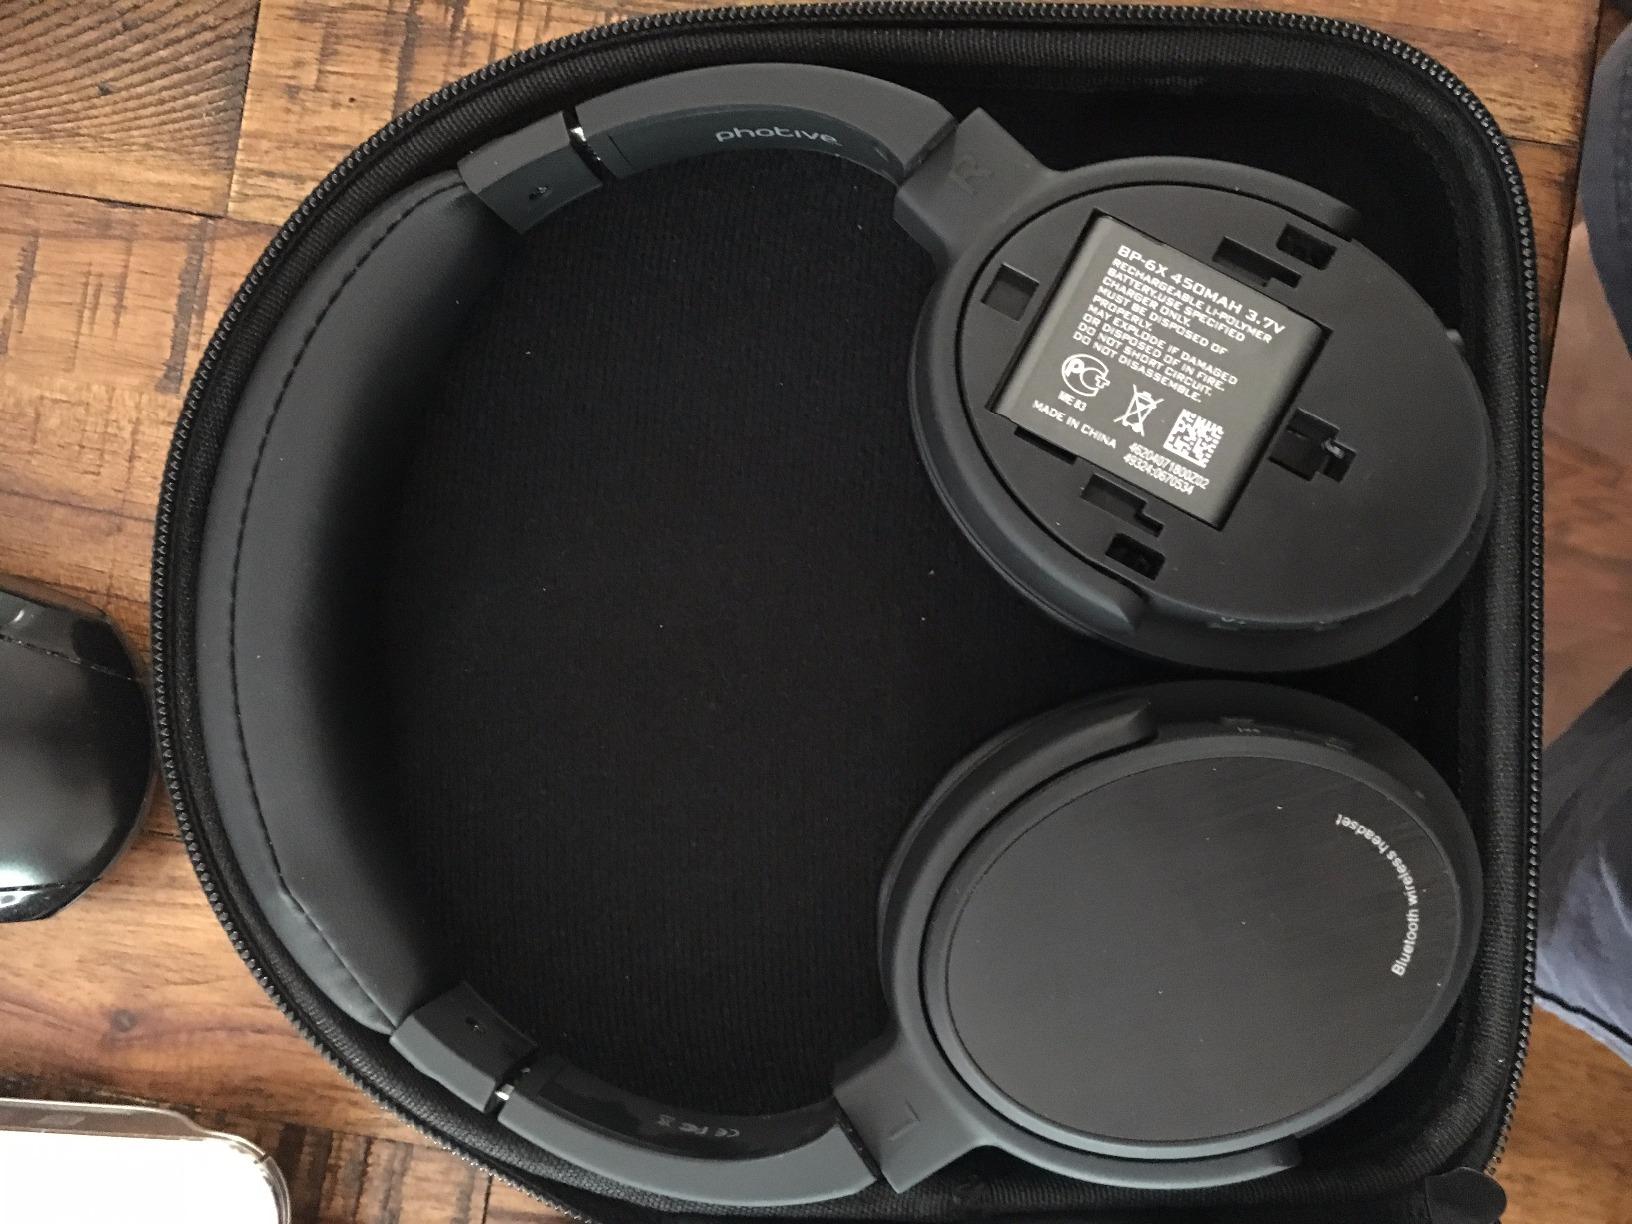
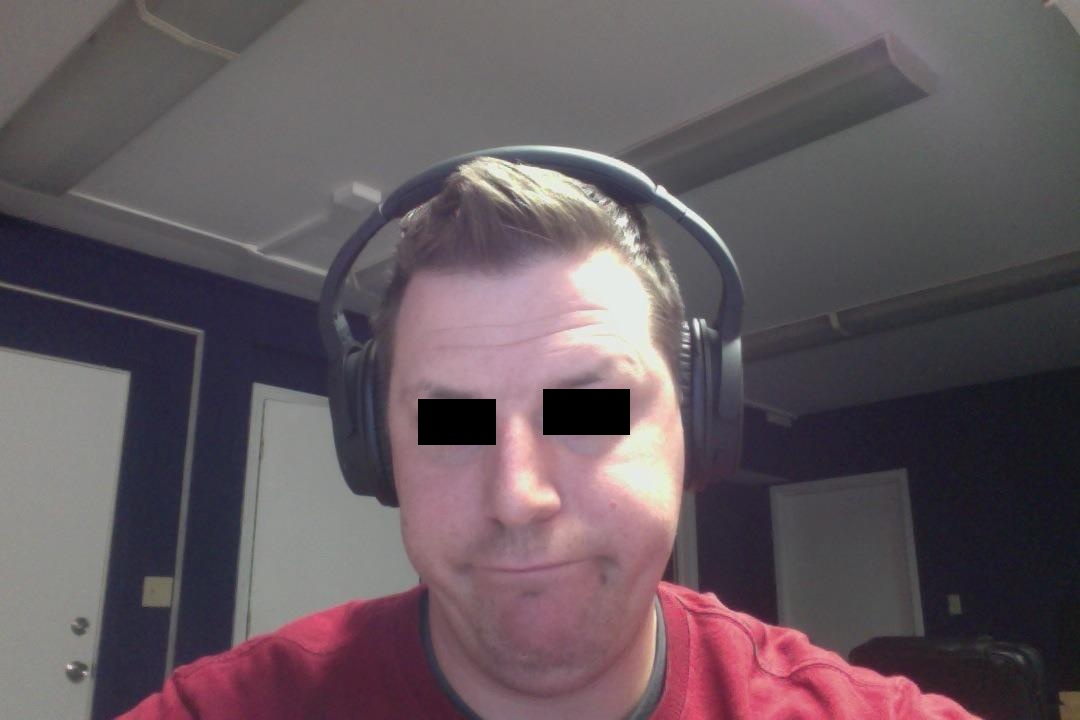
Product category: headphones
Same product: yes